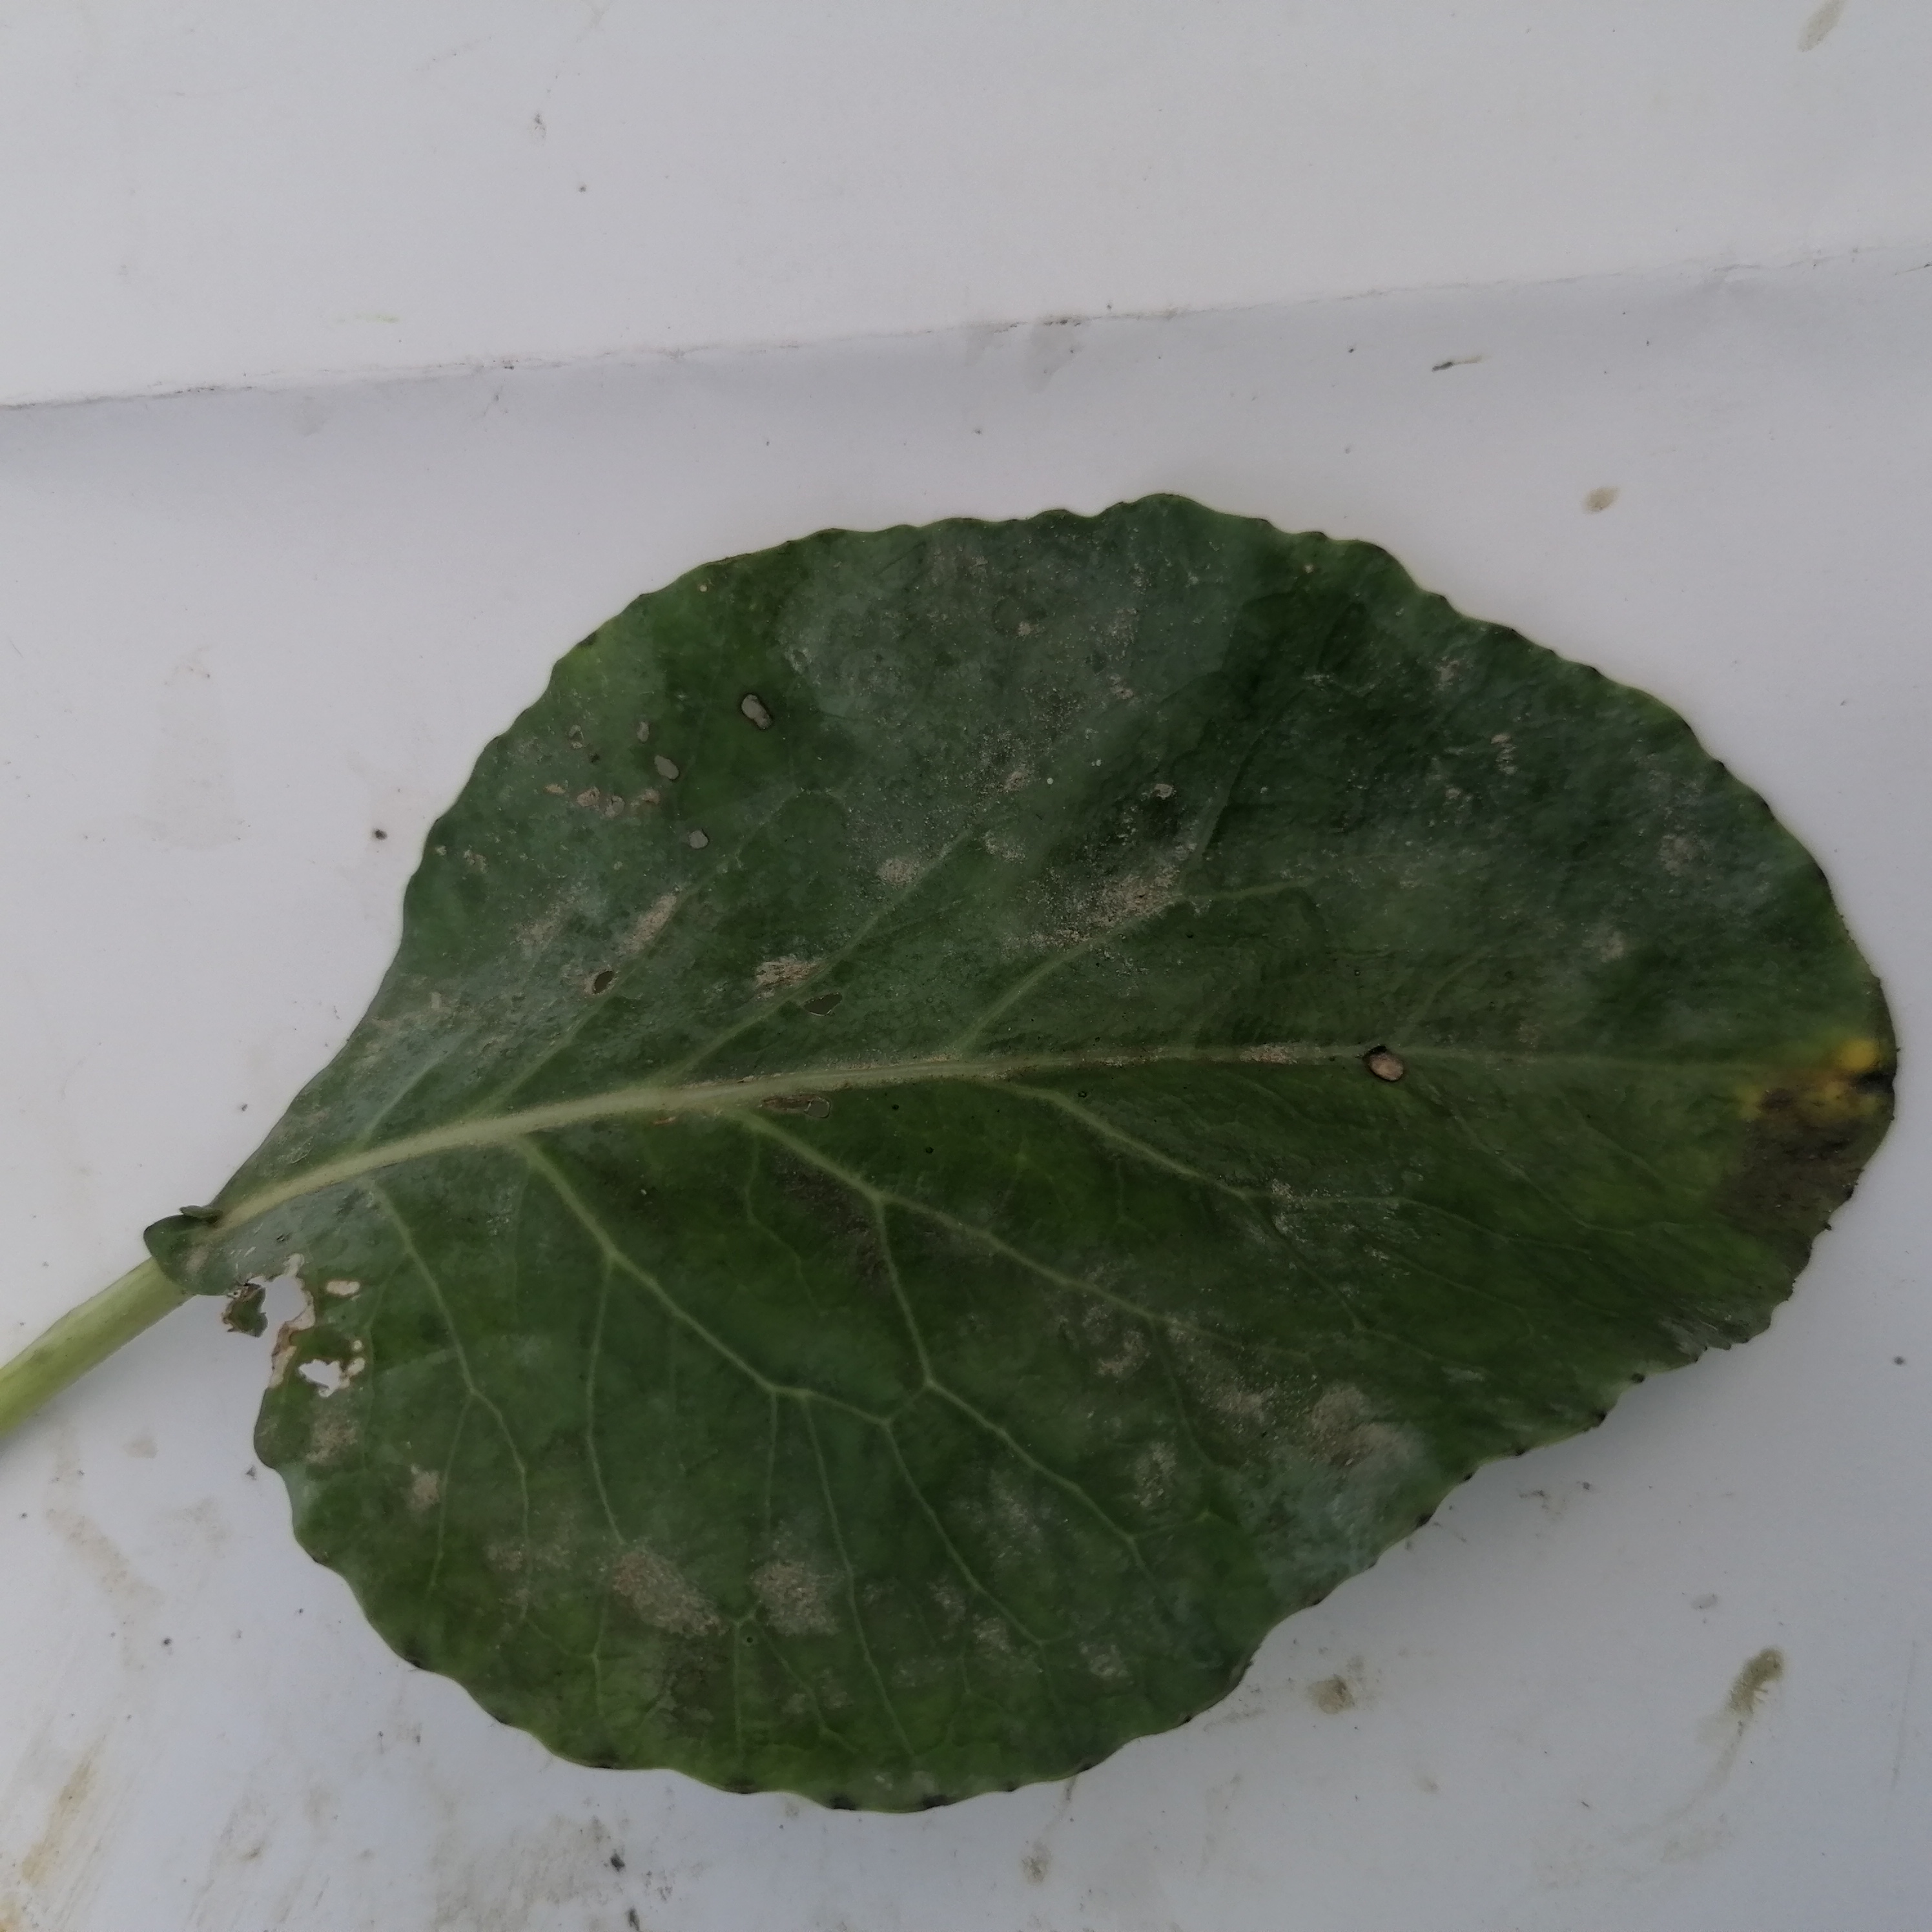
Label: Black Rot